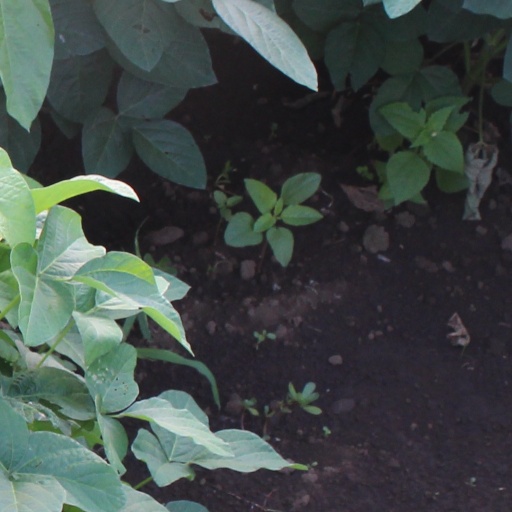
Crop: soybean